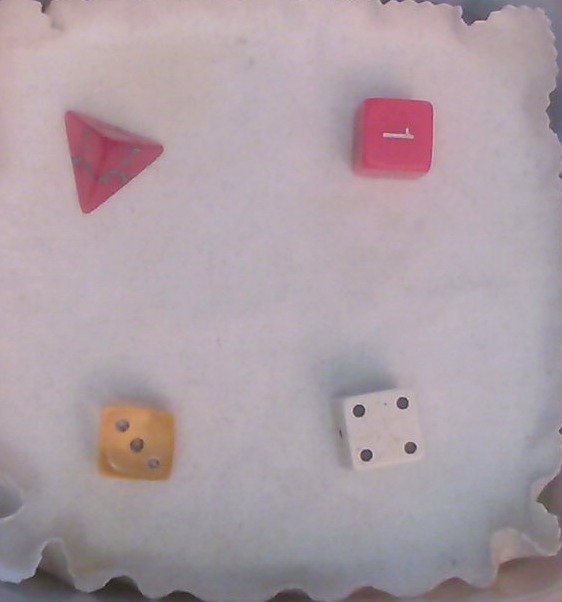
Dice in frame:
type: d4
value: 1
type: d6
value: 1
type: d6
value: 3
type: d6
value: 4
Label source: human
Face values trusted: yes